Southern Thailand

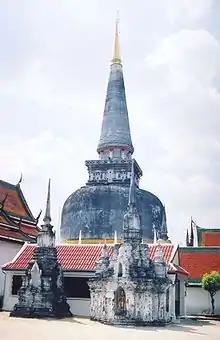
Wat Phra Baromathat, Nakhon Si Thammarat, an old and important temple

Running through the middle of the peninsula are several mountain chains, with the highest elevation at Khao Luang, , in Nakhon Si Thammarat Province. Ranging from the Kra Isthmus to Phuket Island is the Phuket chain, which connects to the Tanao Si Mountain Range further north. Almost parallel to the Phuket chain but to the east is the Nakhon Si Thammarat, or Banthat, chain, which begins with Samui Island, Ko Pha Ngan, and Ko Tao in Surat Thani Province and ends at the Malaysian border at the Ko Ta Ru Tao archipelago. The border with Malaysia is formed by the Sankalakhiri range, sometimes sub-divided into the Pattani, Taluban, and Songkhla chain. At the Malaysian border, the Titiwangsa chain rises.